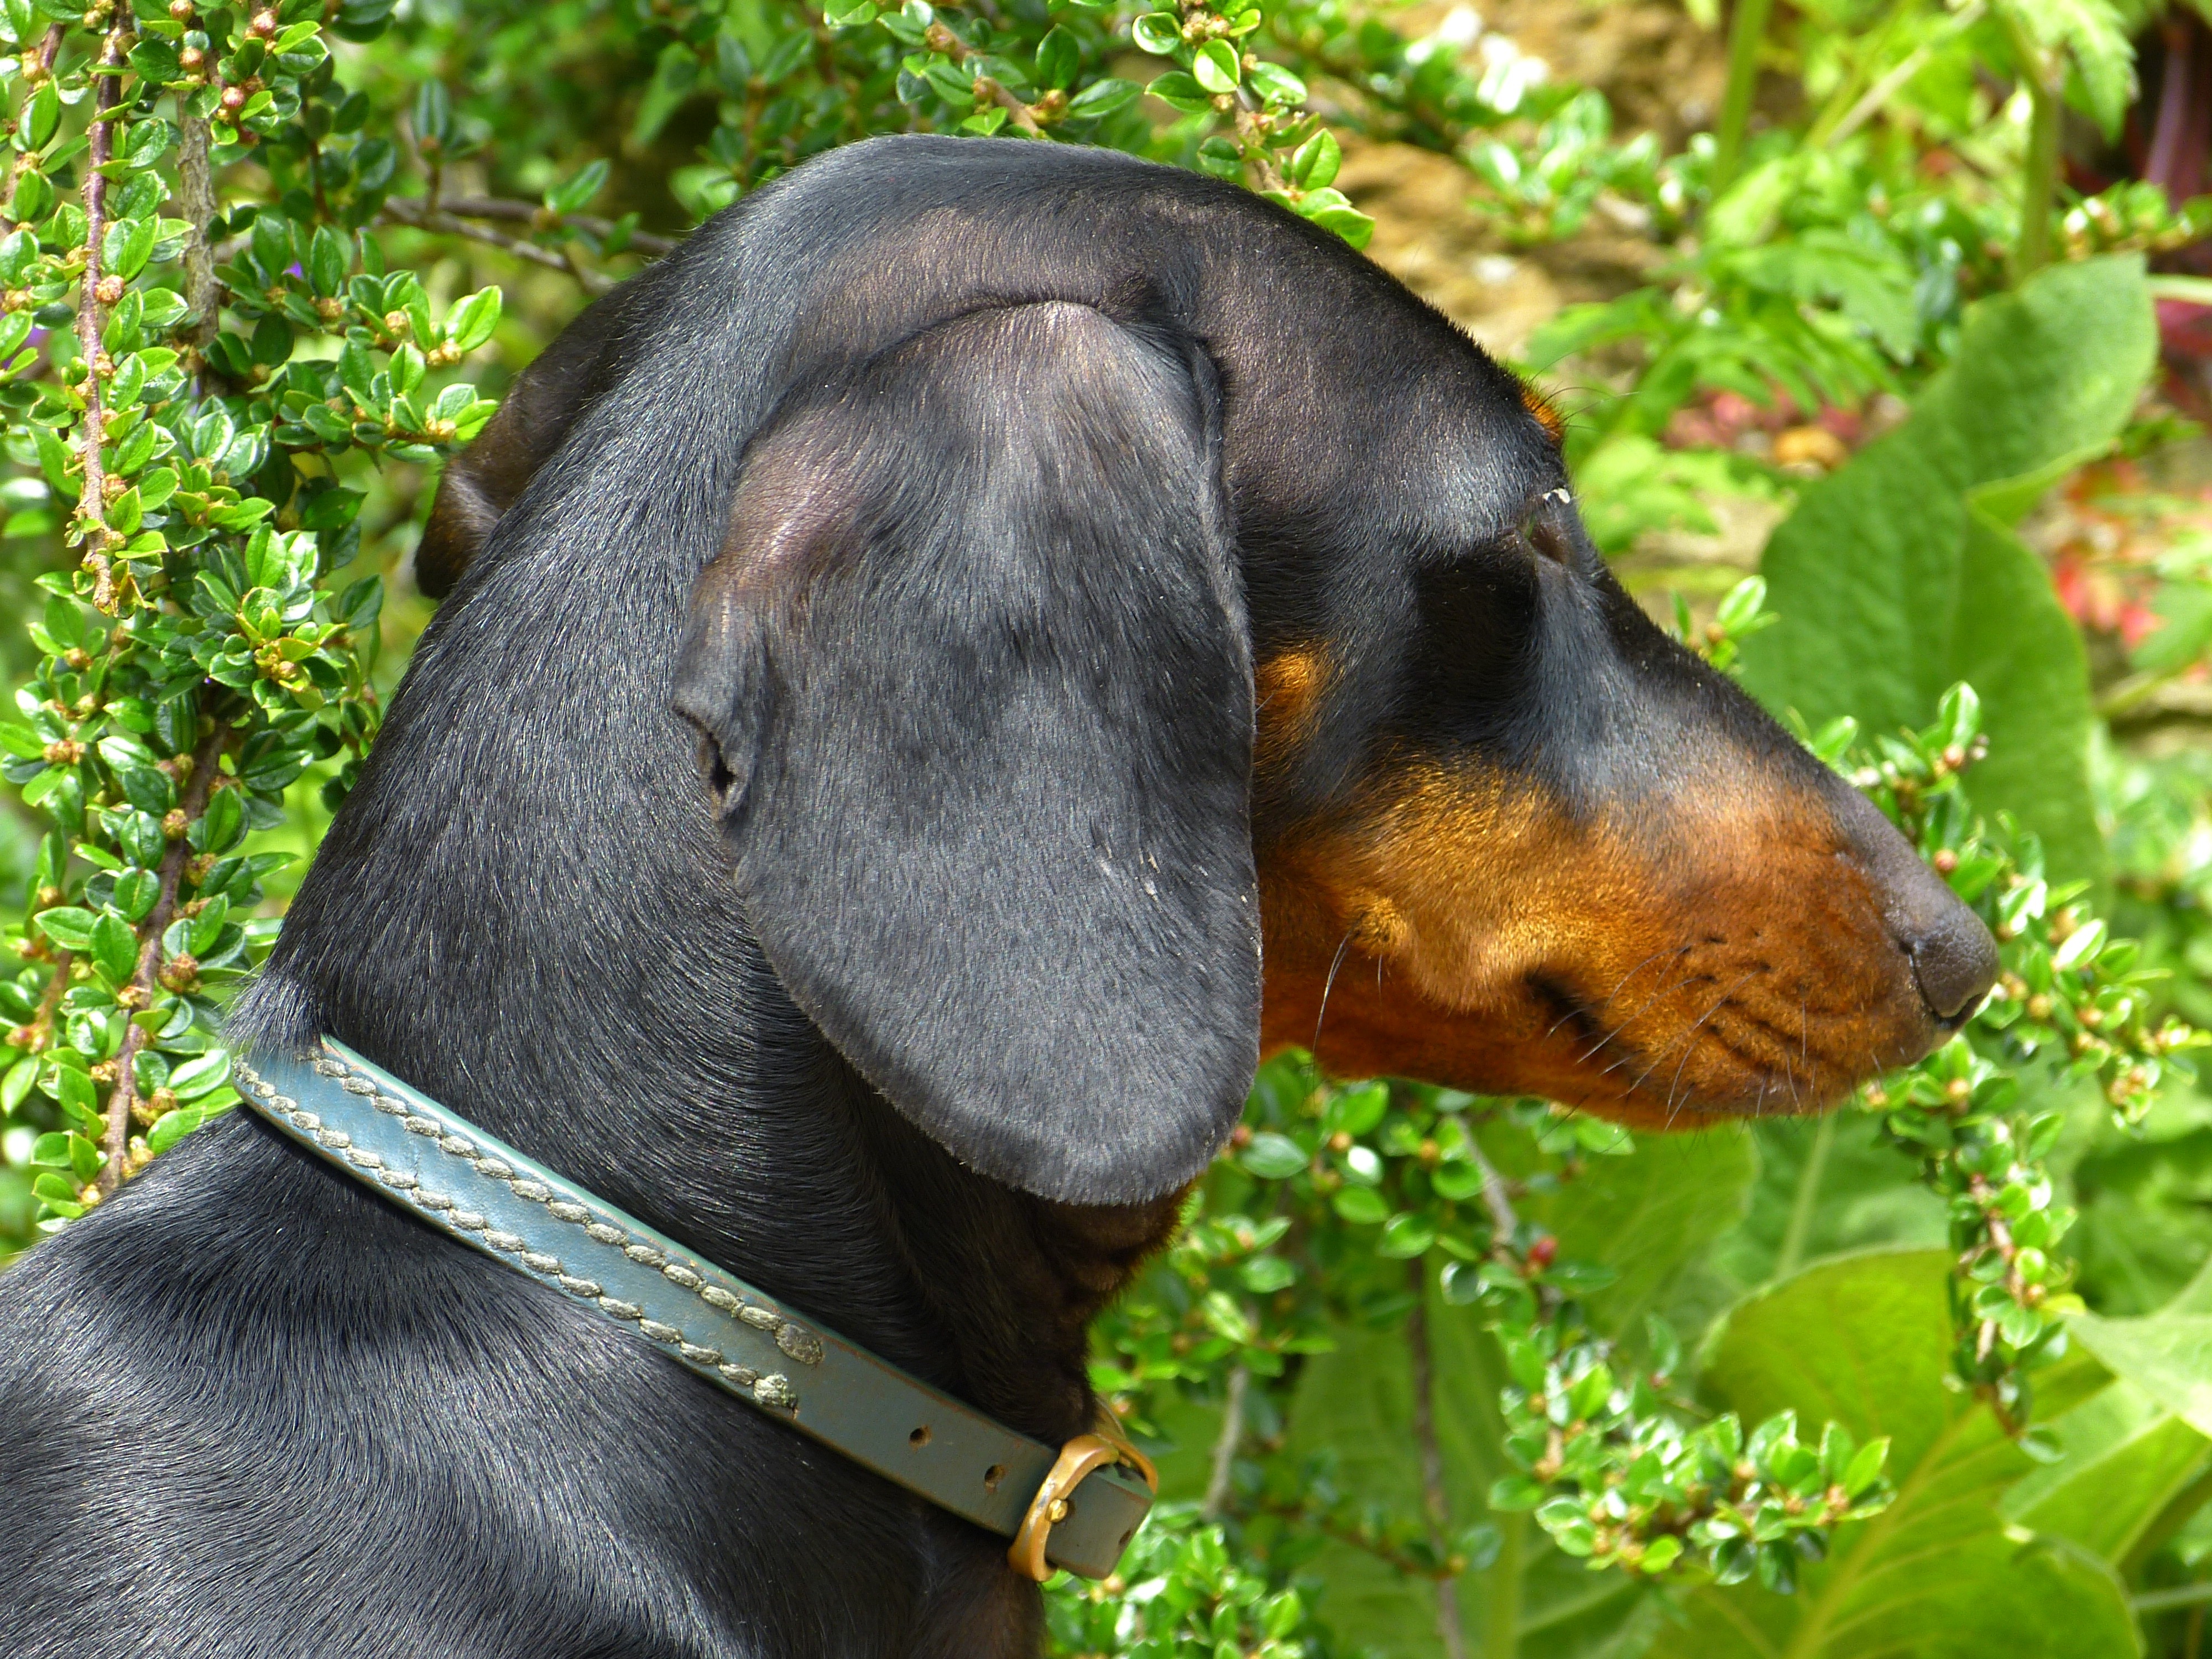
puppy, dog, animal, fur, brown, mammal, black, hound, vertebrate, dog breed, dachshund, guard dog, dog like mammal, dobermann, austrian black and tan hound, polish hunting dog